The Road of Kings

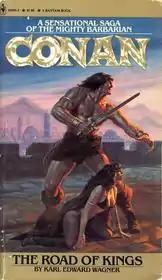
Cover of the first edition

The Road of Kings is a fantasy novel by American writer Karl Edward Wagner, featuring Robert E. Howard's sword and sorcery hero Conan the Barbarian. It was first published in paperback by Bantam Books in October 1979. Later paperback editions were issued by Ace Books (1987) and Tor Books 2001. The first trade paperback edition was published by Warner Books in 1989. The first British edition was published by Sphere Books (1986, reissued 1989). Aside from the Bantam and Tor editions all other editions were issued under the variant title "Conan: The Road of Kings".